Just Dance Wii U

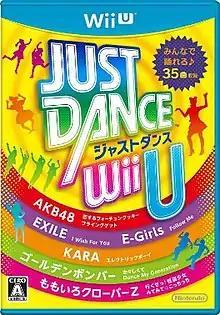
Japanese box art

Just Dance Wii U is a 2014 dance rhythm game developed by Ubisoft, and published by Nintendo for the Wii U. The third Japanese installment in the "Just Dance" series published by Ubisoft, it was revealed in a Nintendo Direct on 14 February 2014 and released on 3 April 2014 exclusively in Japan.